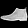
Label: Ankle boot